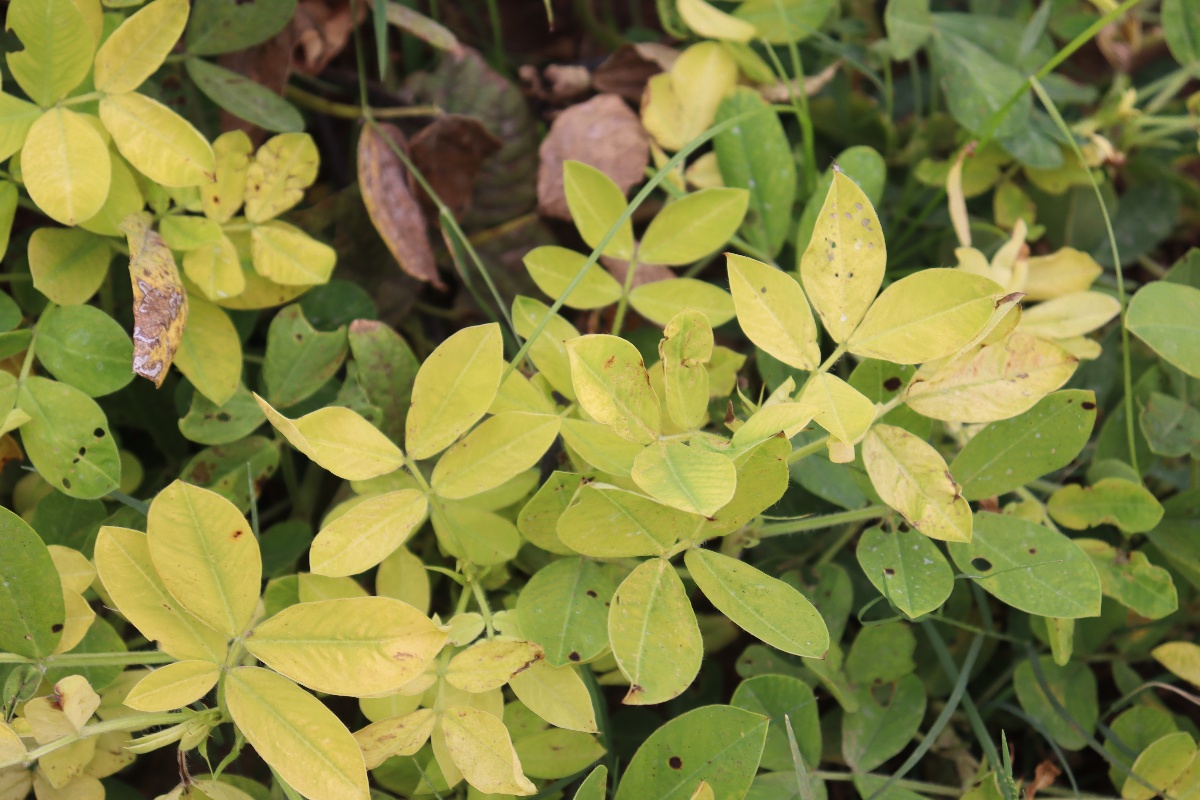
Label: nutrition deficiency